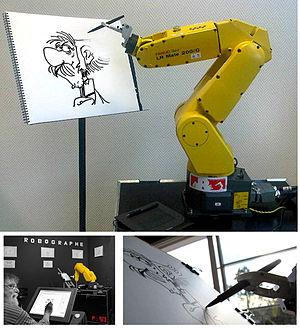
La robotique possède de nombreux domaines d'application. À l'origine, les robots sont installés dans les industries pour réaliser des tâches répétitives avec une précision constante.
Un robographe est un robot qui produit un texte ou un dessin en imitant les gestes d'un humain.
Jean-Claude Fournier qui signe généralement du seul nom de Fournier, est un scénariste et dessinateur français de bande dessinée, né le 21 mai 1943 dans le 20ᵉ arrondissement de Paris.